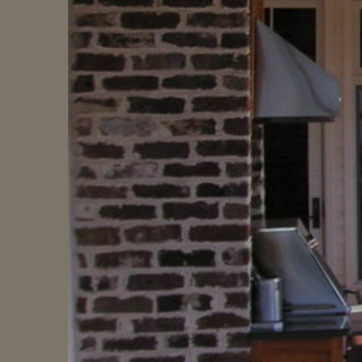
Material: brick